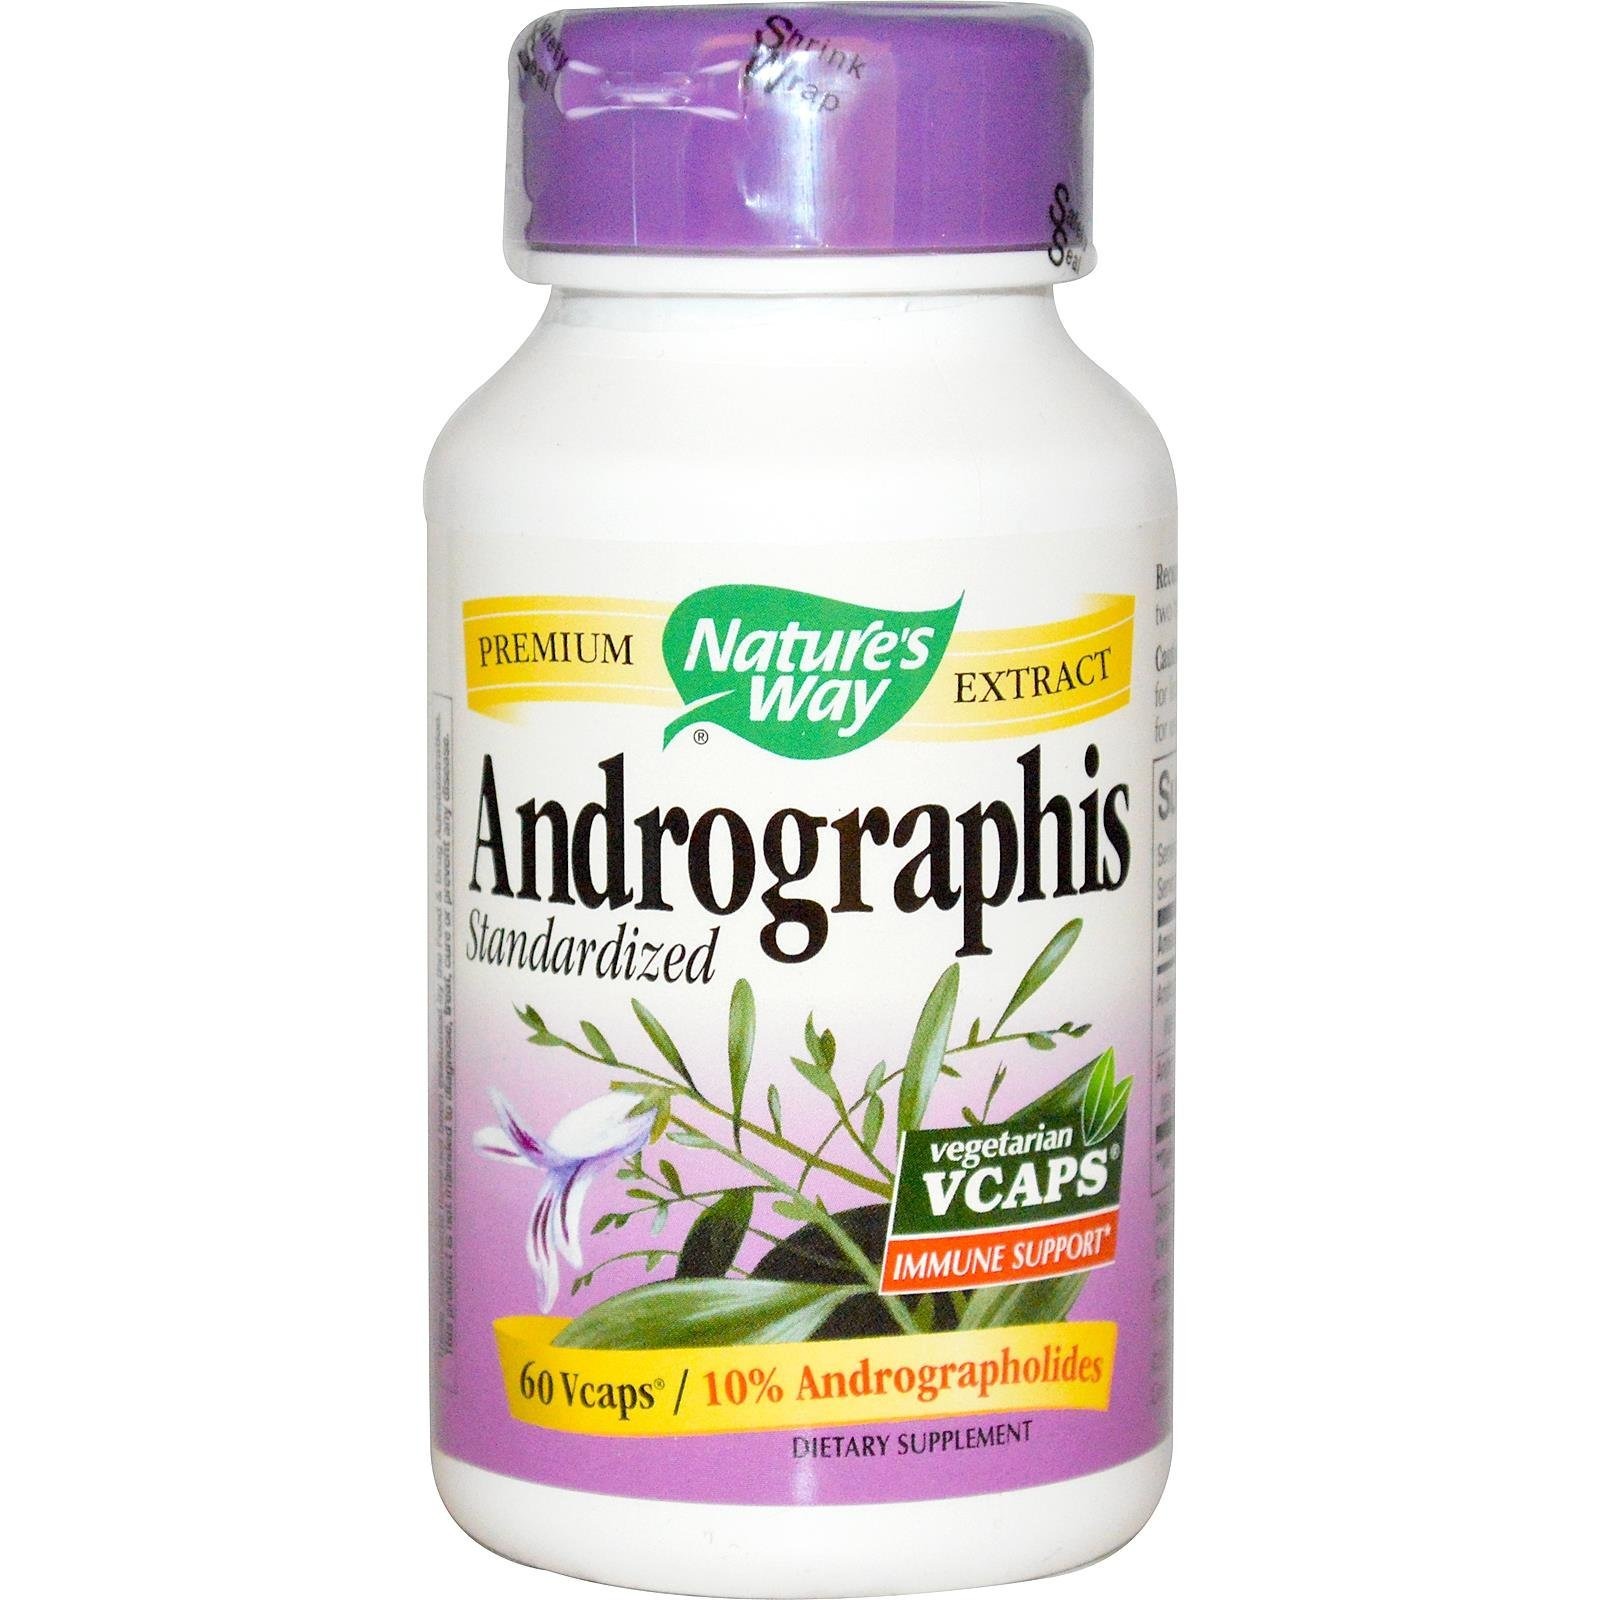
Item Name: NATURES WAY Andrographis STD, 60 CT
Bullet Point: Brought to you by Natures Way
Product Description: Nature's way andrographis se is a dietary supplement intended to support healthy immunity. This gluten-free, vegetarian supplement is not made with salt or sugar and does not contain yeast or artificial colors, flavors or preservatives. Each bottle of nature's way andrographis se contains 60 product capsules.
Value: 60.0
Unit: Count

Price: 20.99